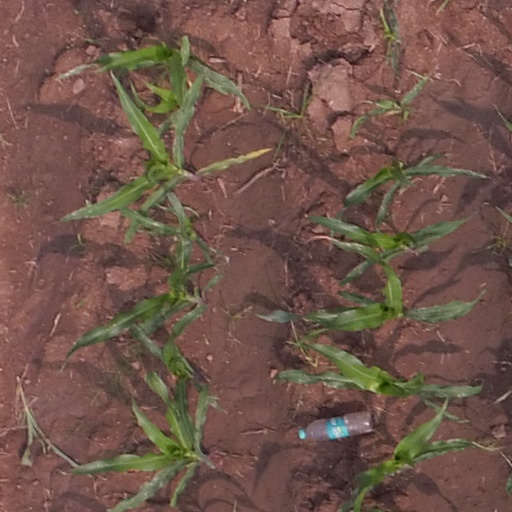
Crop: maize; corn